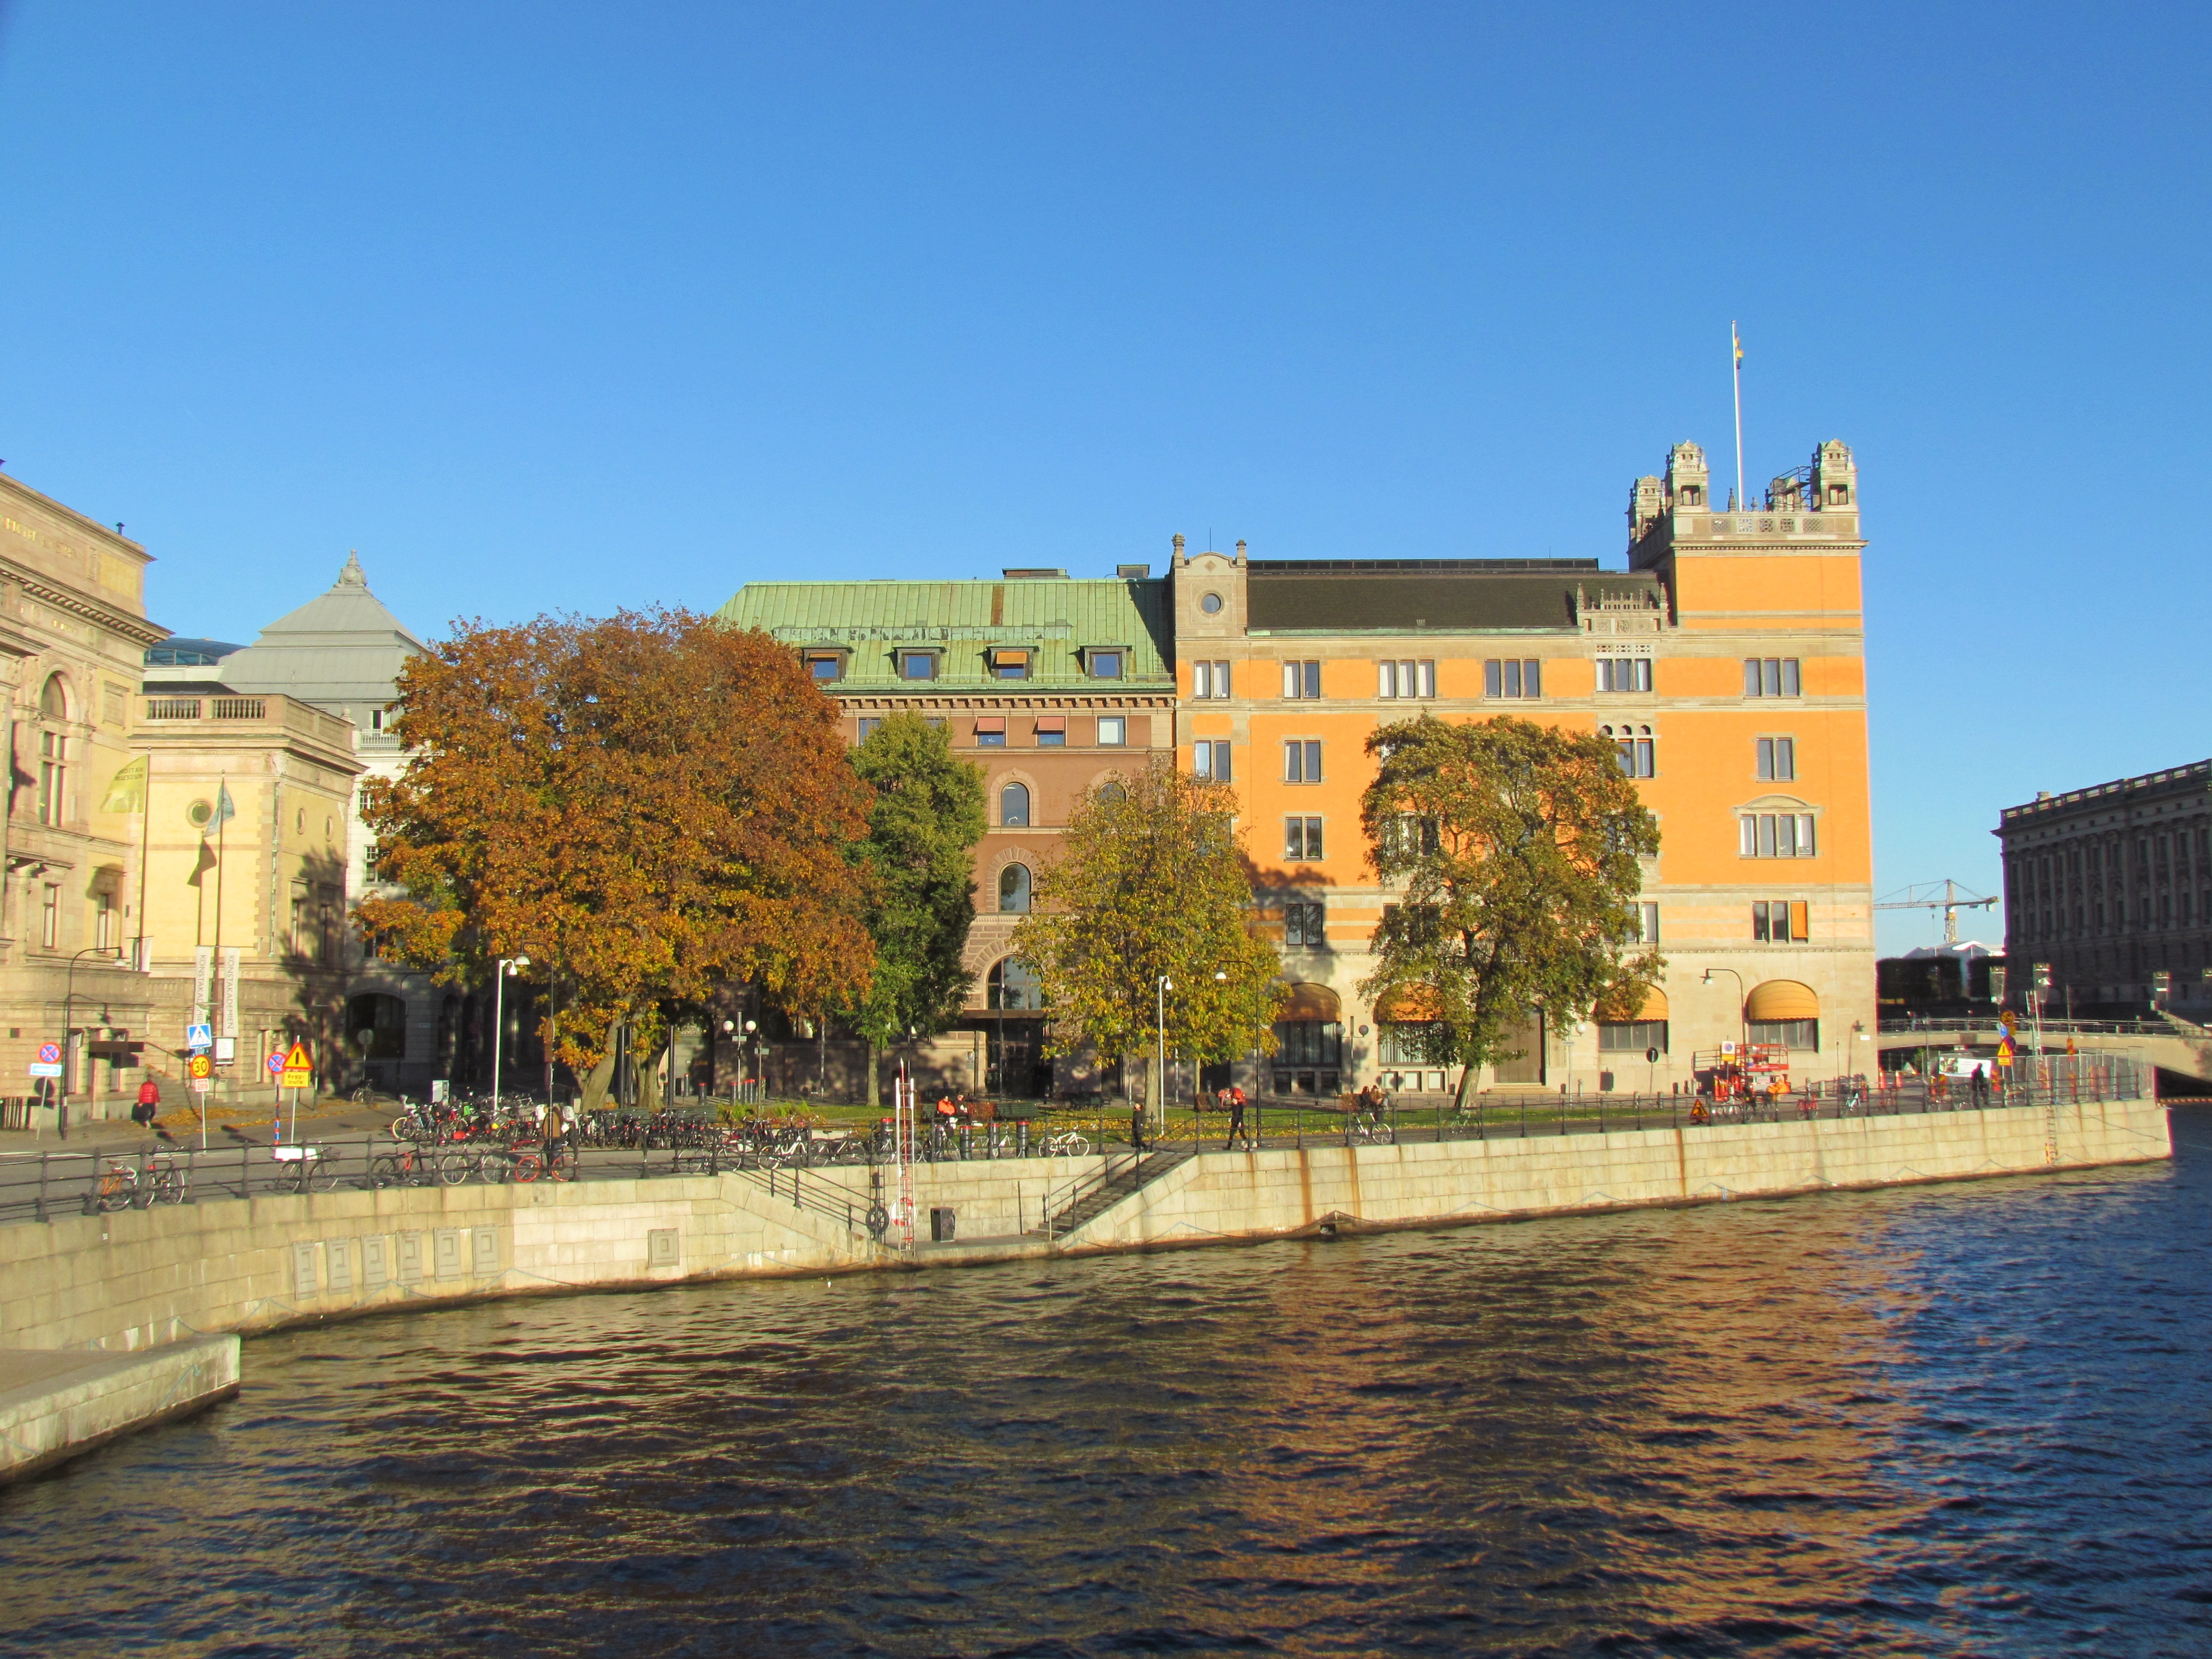
architecture, skyline, town, chateau, palace, city, river, canal, cityscape, downtown, plaza, landmark, waterway, sweden, town square, stockholm, rosenbad, skandinavia